Sierra de Guadarrama

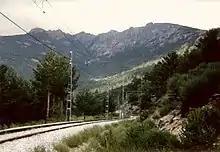
Mountain railway pass, with the Siete Picos (Seven Peaks) in the background.

The Guadarramas have climatic features, characterized by considerable temperatures changes between summer and winter and a very dry summer. But, as in any mountainous zone, the climate on the mountains proper changes markedly with increases in height, and can be differentiated into discrete climatic zones.